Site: brandenburg
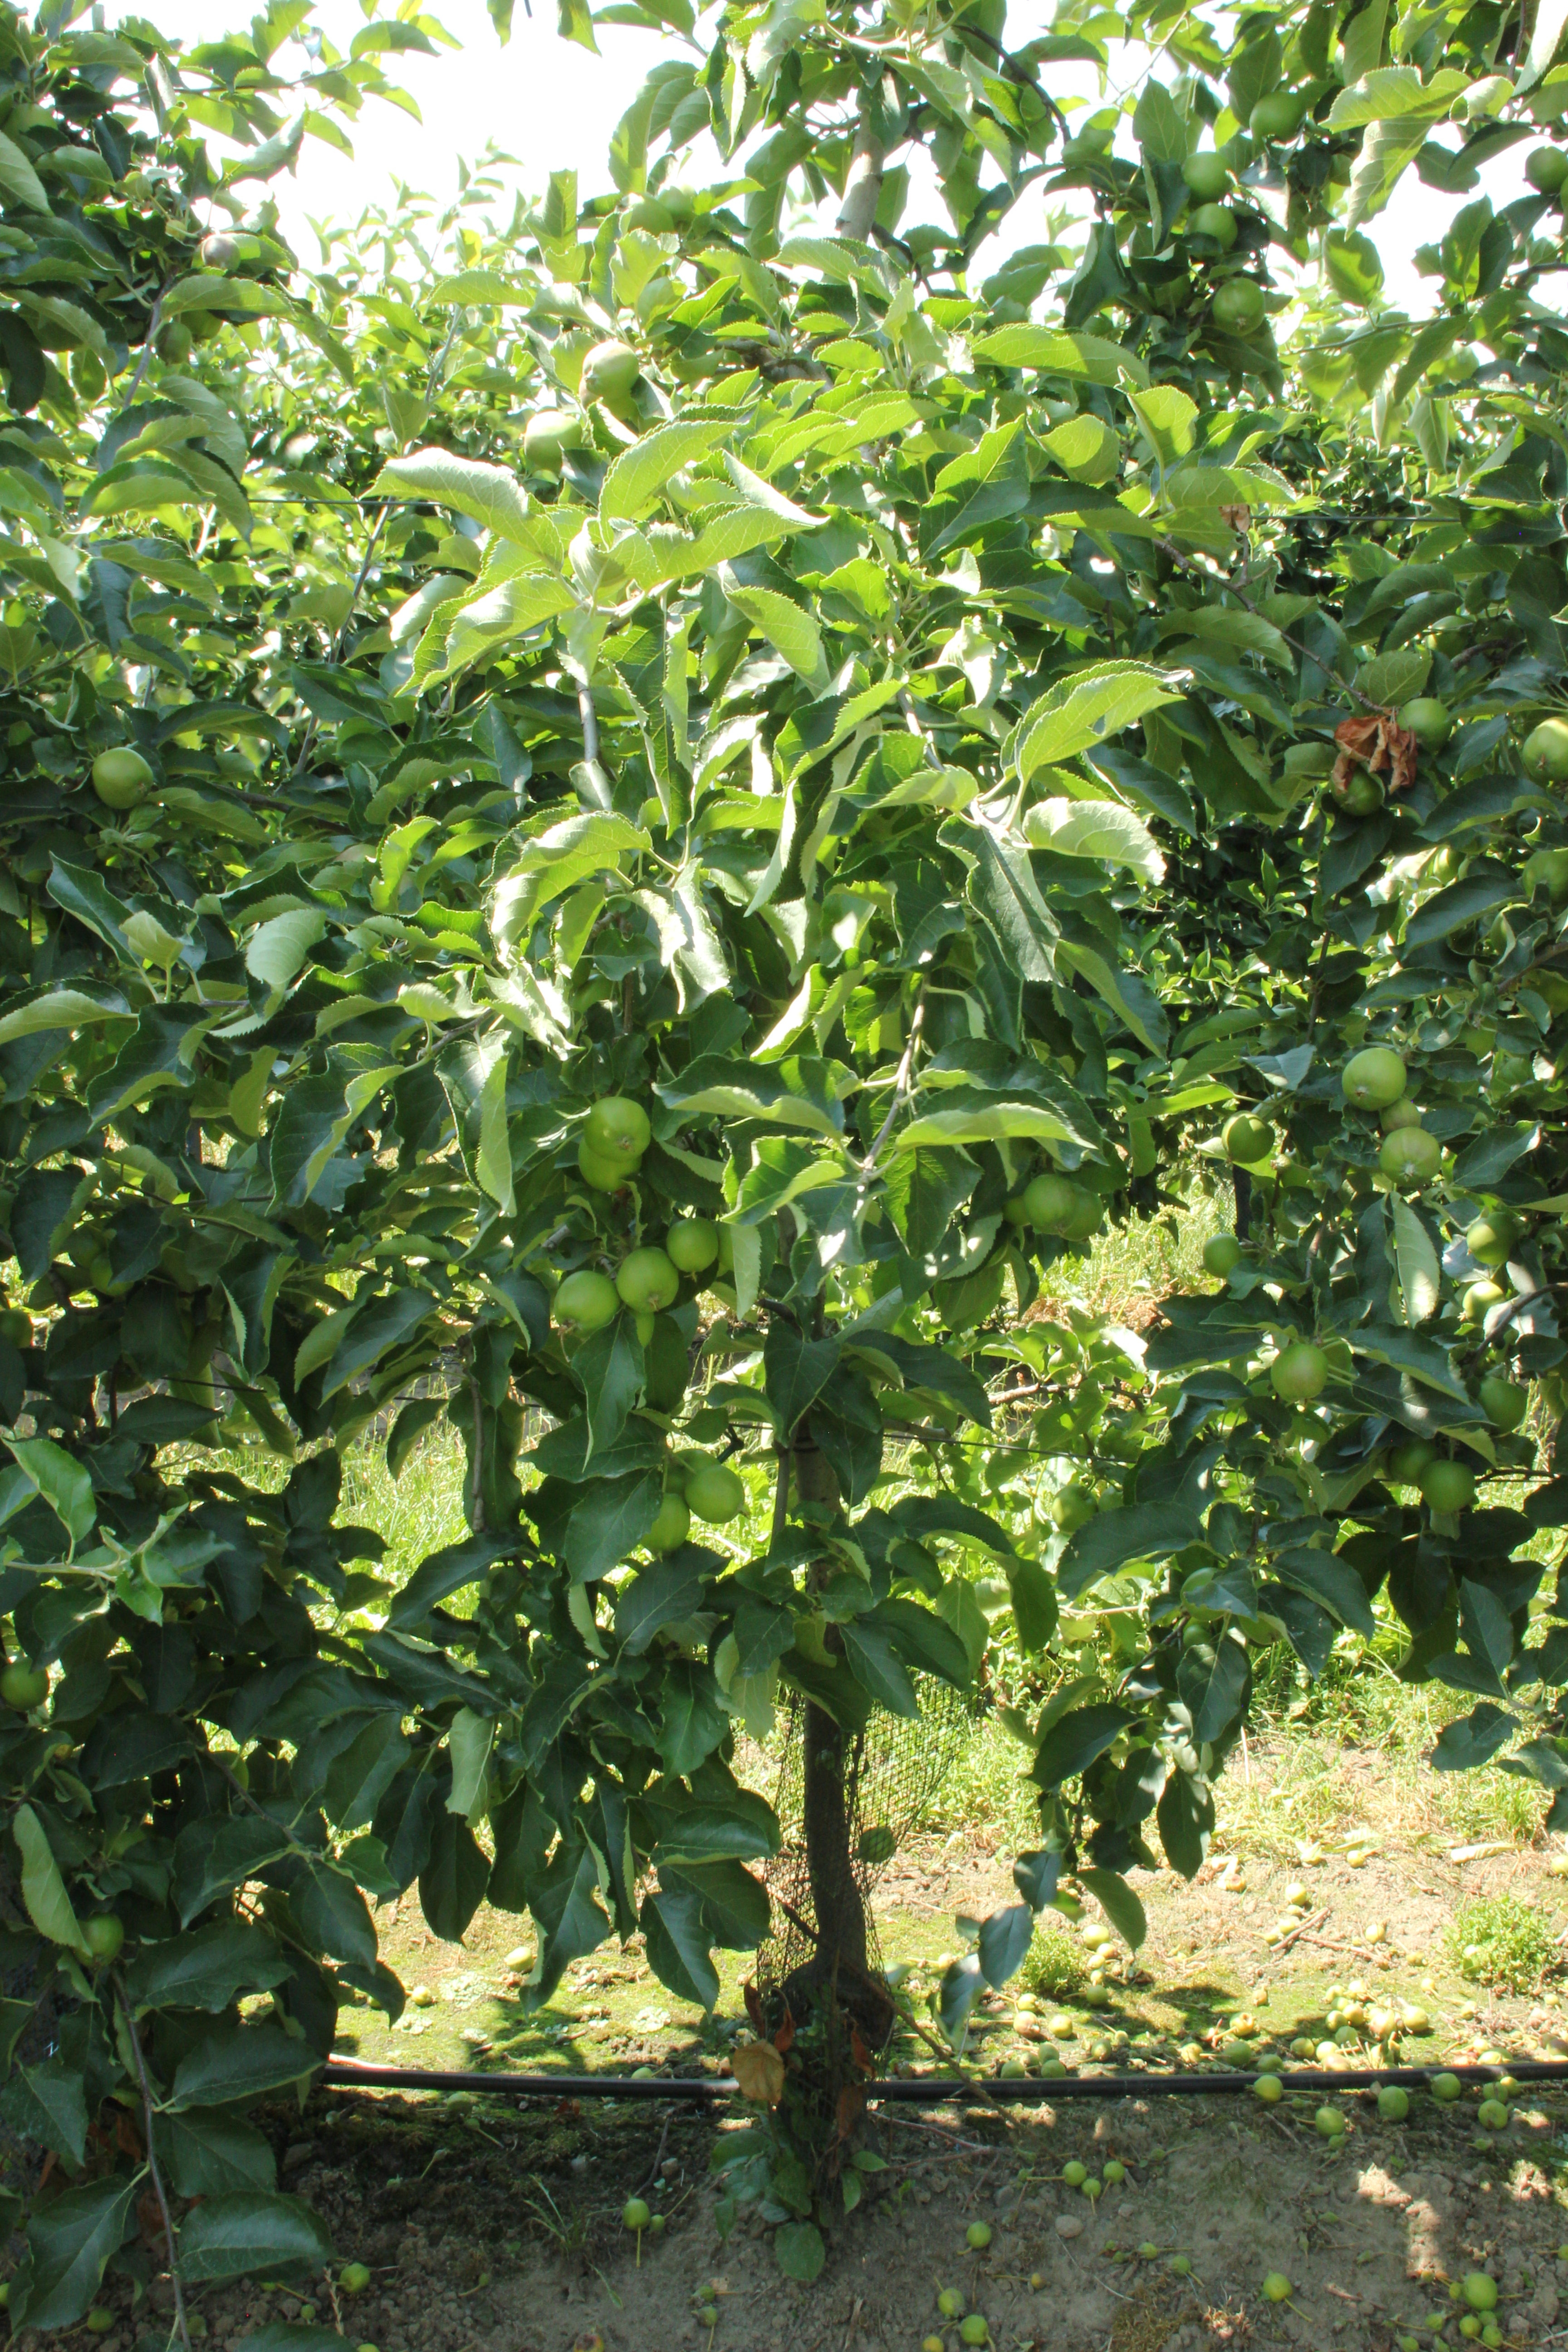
Growth stage (BBCH 74): Development of fruit